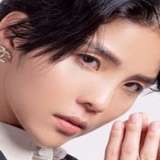
ca sĩ Vũ Cát Tường